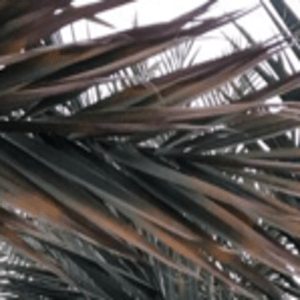
Label: Potassium Deficiency